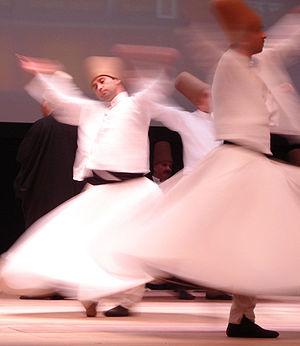
Djalāl ad-Dīn Muḥammad Balkhi ou Rûmî, né à Balkh dans le Khorasan, le 30 septembre 1207 et mort à Konya le 17 décembre 1273, est un poète mystique persan qui a profondément influencé le soufisme. Son prénom, Djalal-el-din, signifie « majesté de la religion ». Quant à sa nisba, elle renvoie soit à Balkh ou à Byzance. Il reçut très tôt le titre de Mawlānā, « notre maître », souvent écrit Mevlana, qui est devenu intimement lié à l'ordre des « derviches tourneurs » ou mevlevis, une des principales confréries soufies, qu'il fonda dans la ville de Konya. Il a écrit la majorité de ses œuvres en persan.